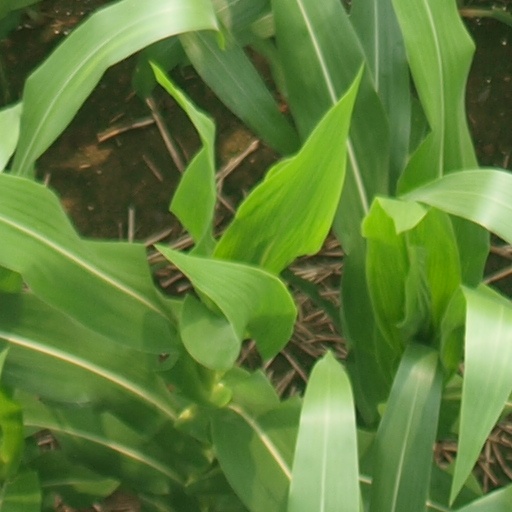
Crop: maize; corn